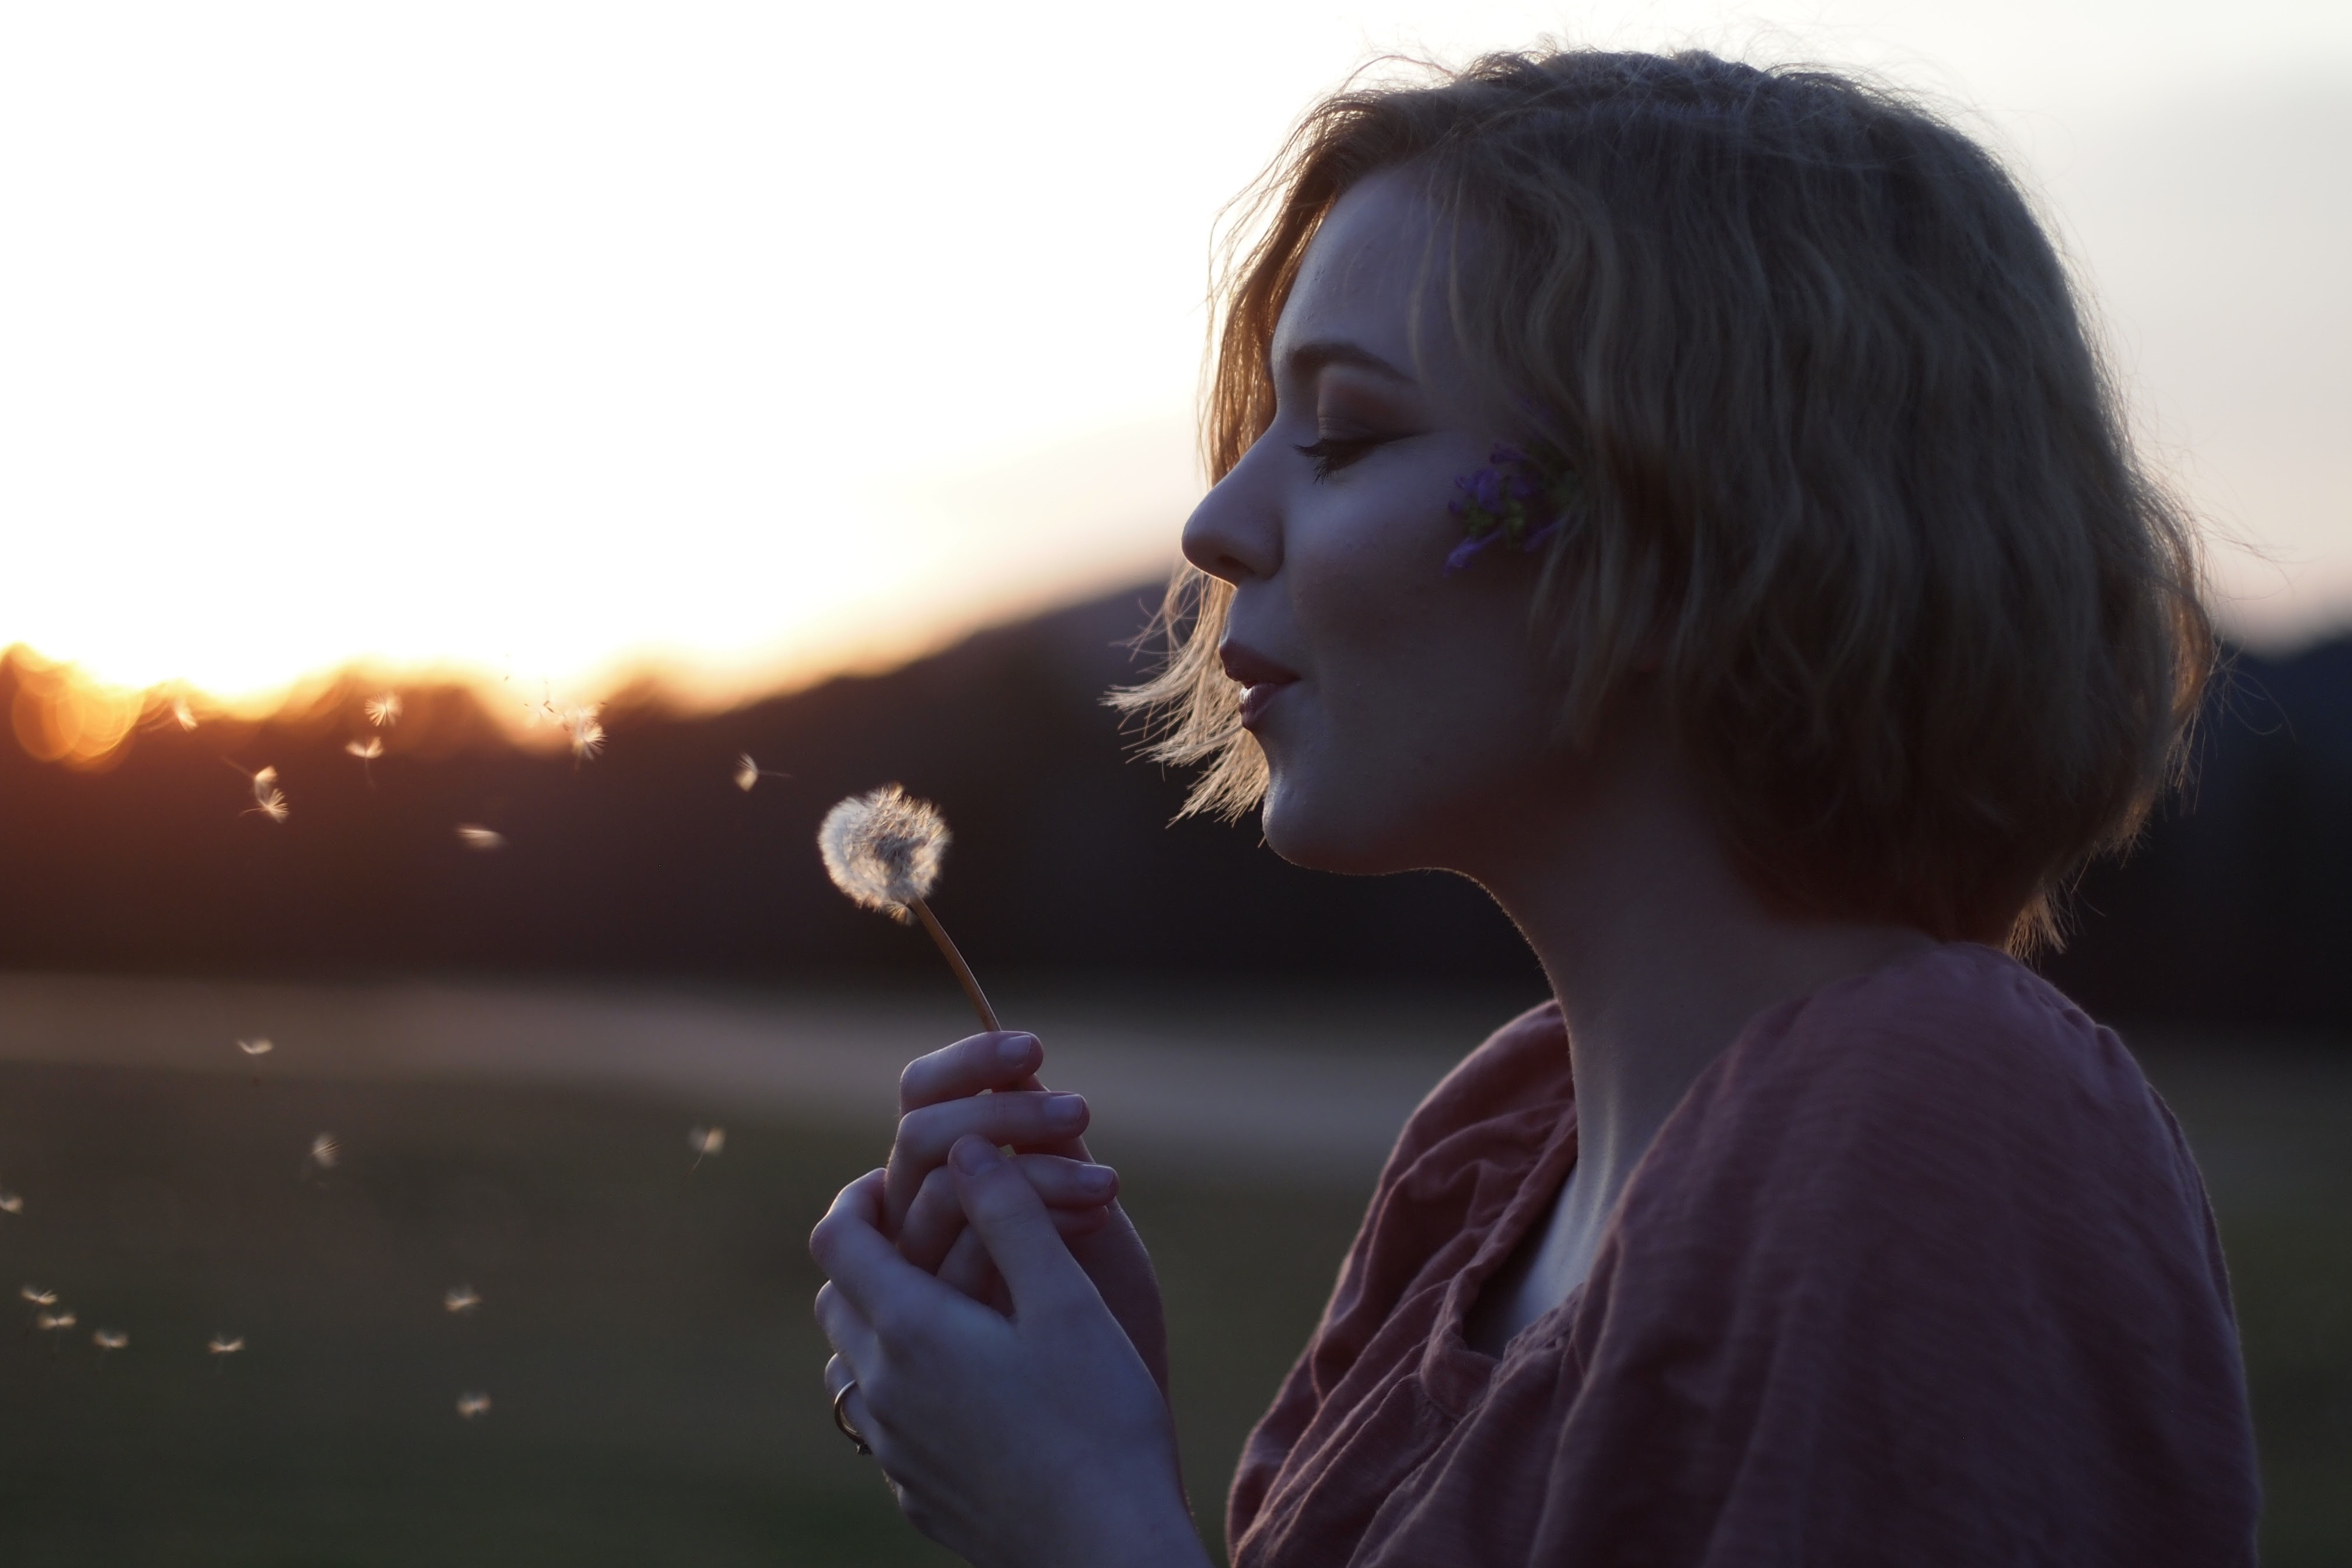
person, girl, portrait, beauty, emotion, screenshot, interaction, sense